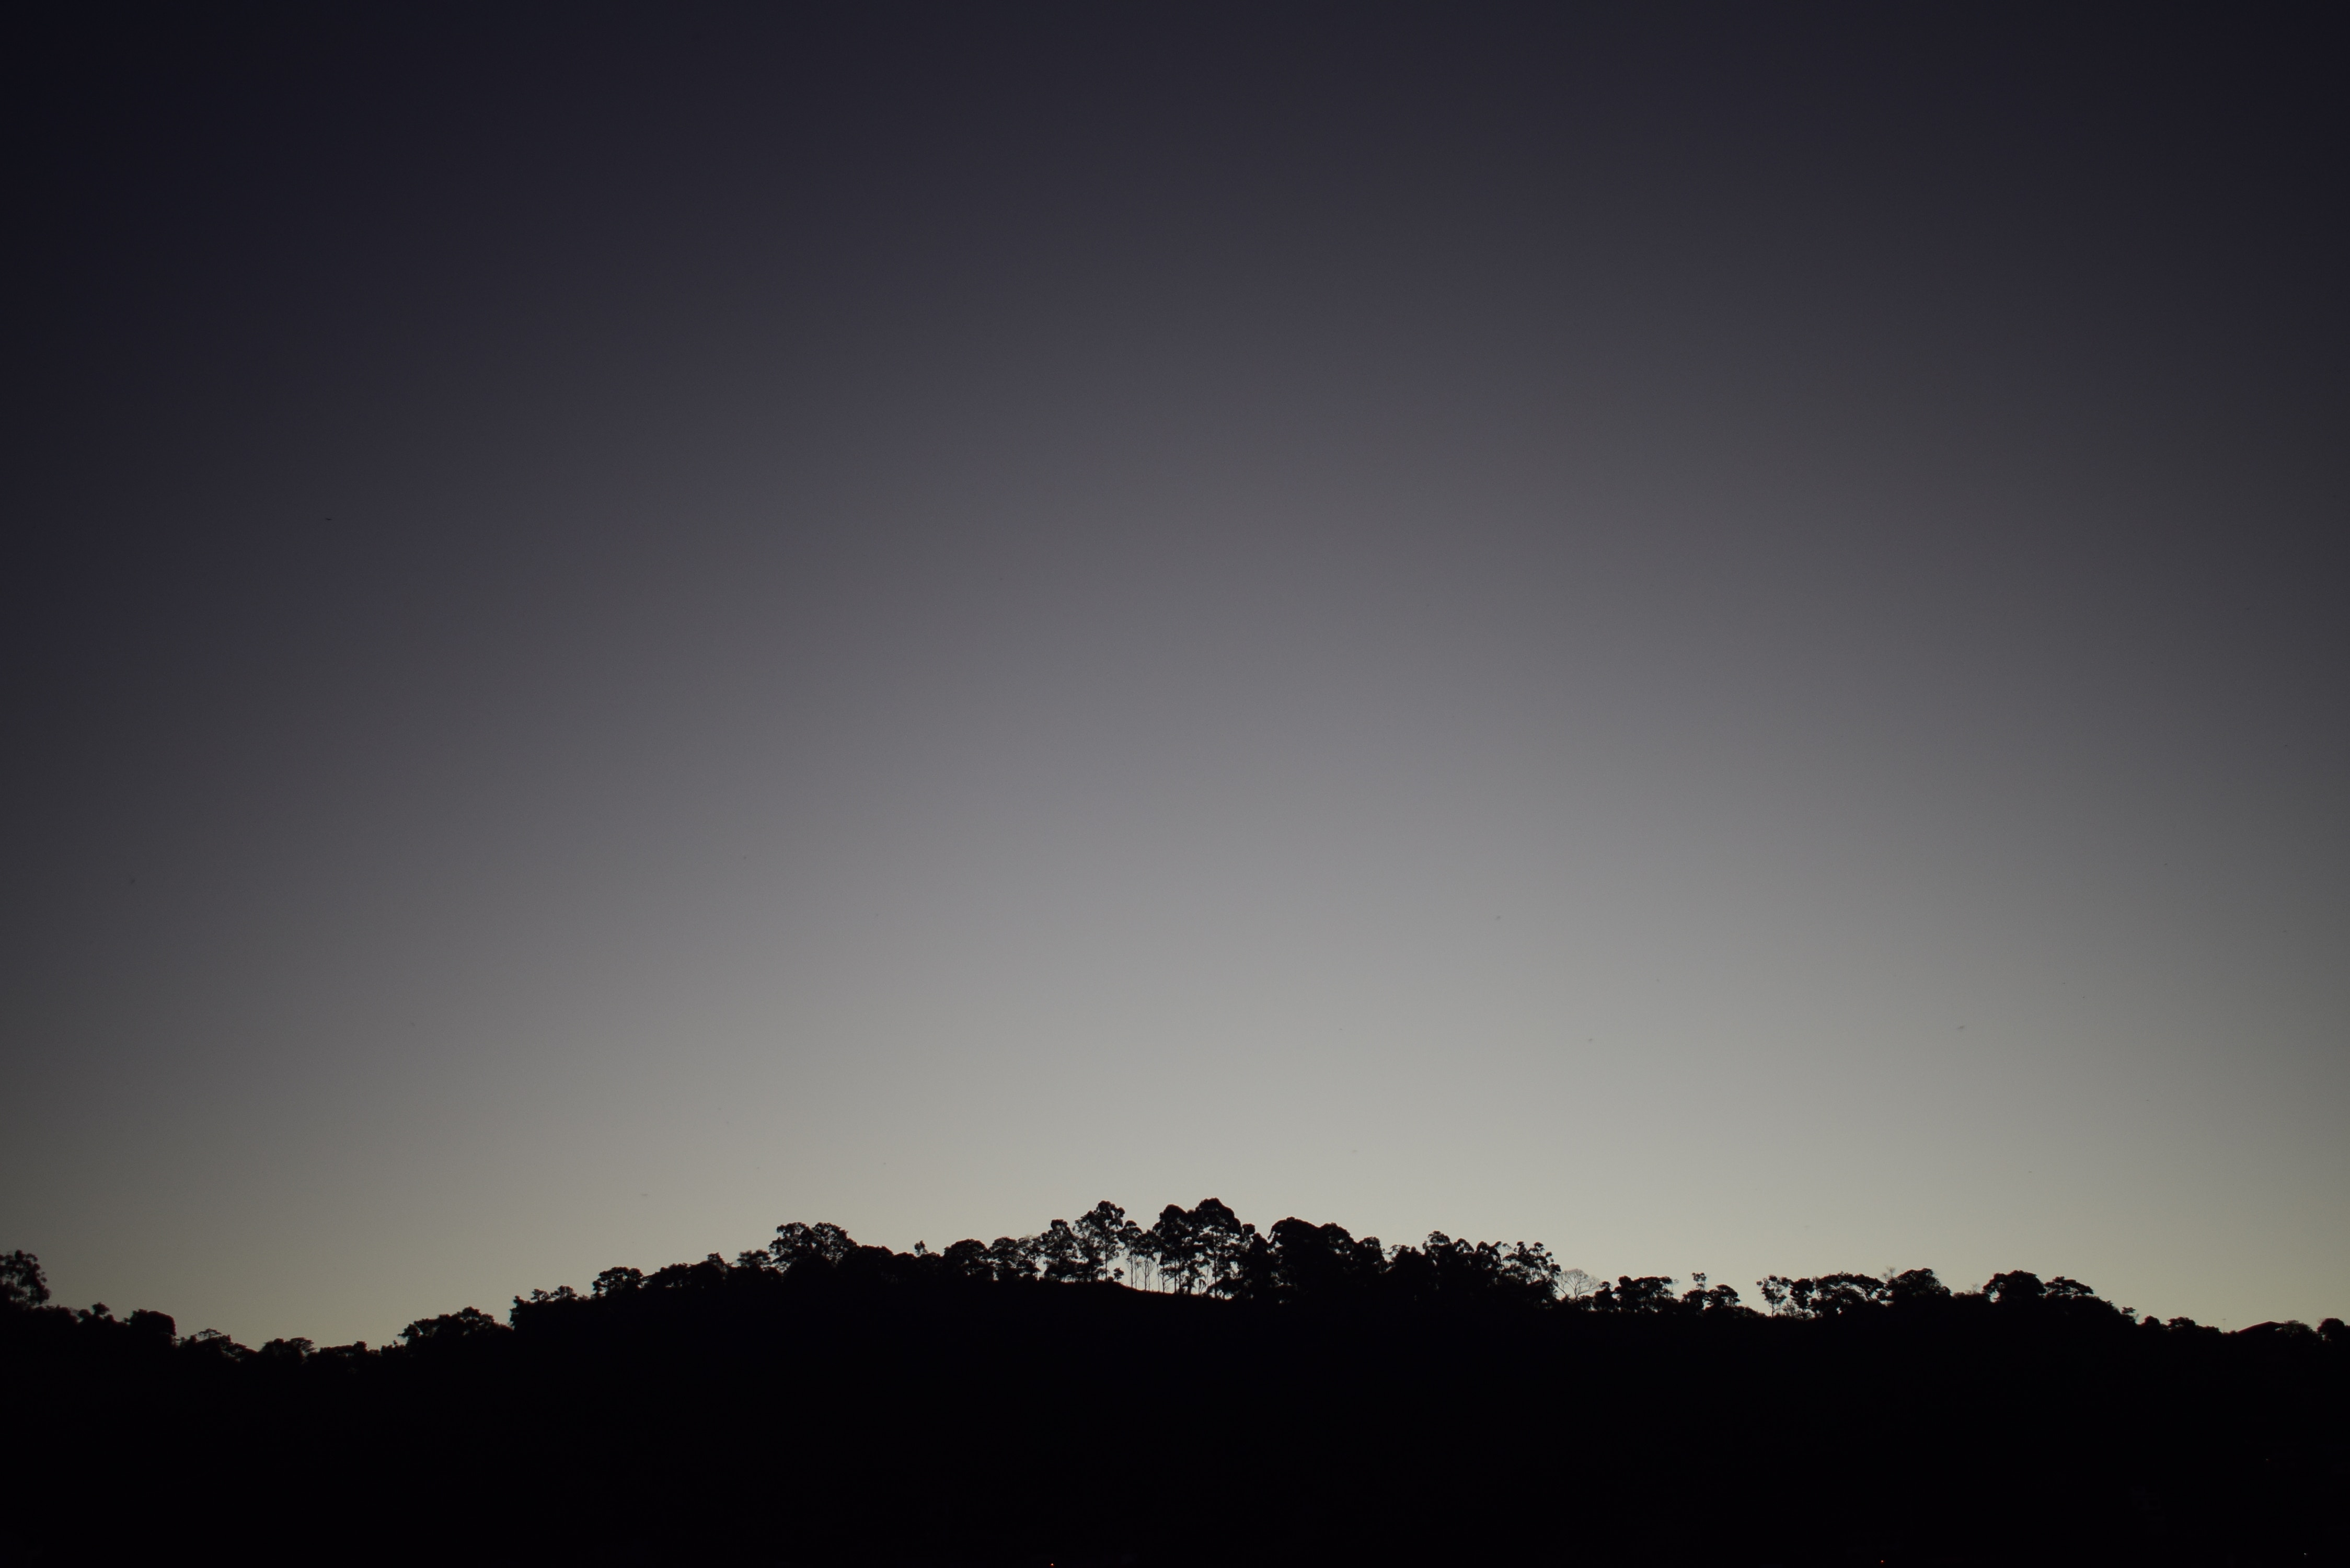
landscape, tree, horizon, cloud, black and white, sky, night, sunlight, morning, hill, dawn, atmosphere, dusk, daytime, evening, calm, darkness, phenomenon, meteorological phenomenon, atmosphere of earth, computer wallpaper